Help the Aged

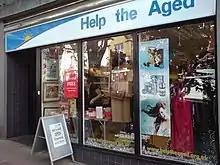
Help the Aged charity shop

Help the Aged had national offices in England, Wales, Scotland and Northern Ireland. As of 2005 the Charity employed over 1,800 people and had an income of £75 million per year.